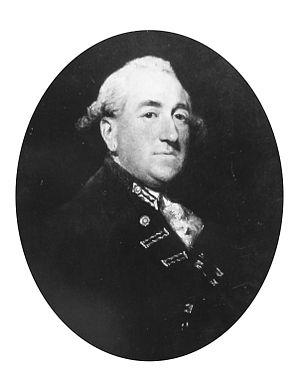
La circonscription de Newcastle-under-Lyme est une circonscription situé dans le Staffordshire et représenté dans la Chambre des Communes du Parlement britannique.
Le contre-amiral John Leveson-Gower est un officier de la Royal Navy et un homme politique de la famille Leveson-Gower. En tant qu'officier subalterne, il participe à la bataille de Lagos en août 1759, pendant la guerre de Sept Ans. En tant que capitaine du HMS Valiant il est présent à la bataille d'Ouessant le 17 juillet 1778 pendant la guerre d'indépendance américaine. Il devient ensuite Lord junior de l'amirauté, puis premier Lord naval. Il siège également comme député de plusieurs circonscriptions.